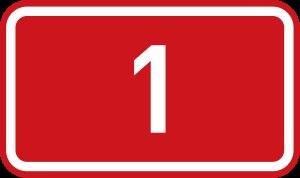
Le réseau autoroutier tchèque n'est plus séparé en deux catégories depuis que la catégorie des rychlostní silnice a été abolie le 31 décembre 2015.